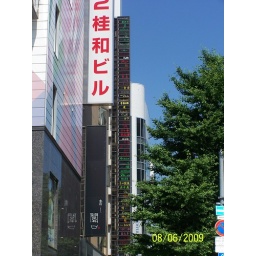
All the shops on the long black sign are in one building.